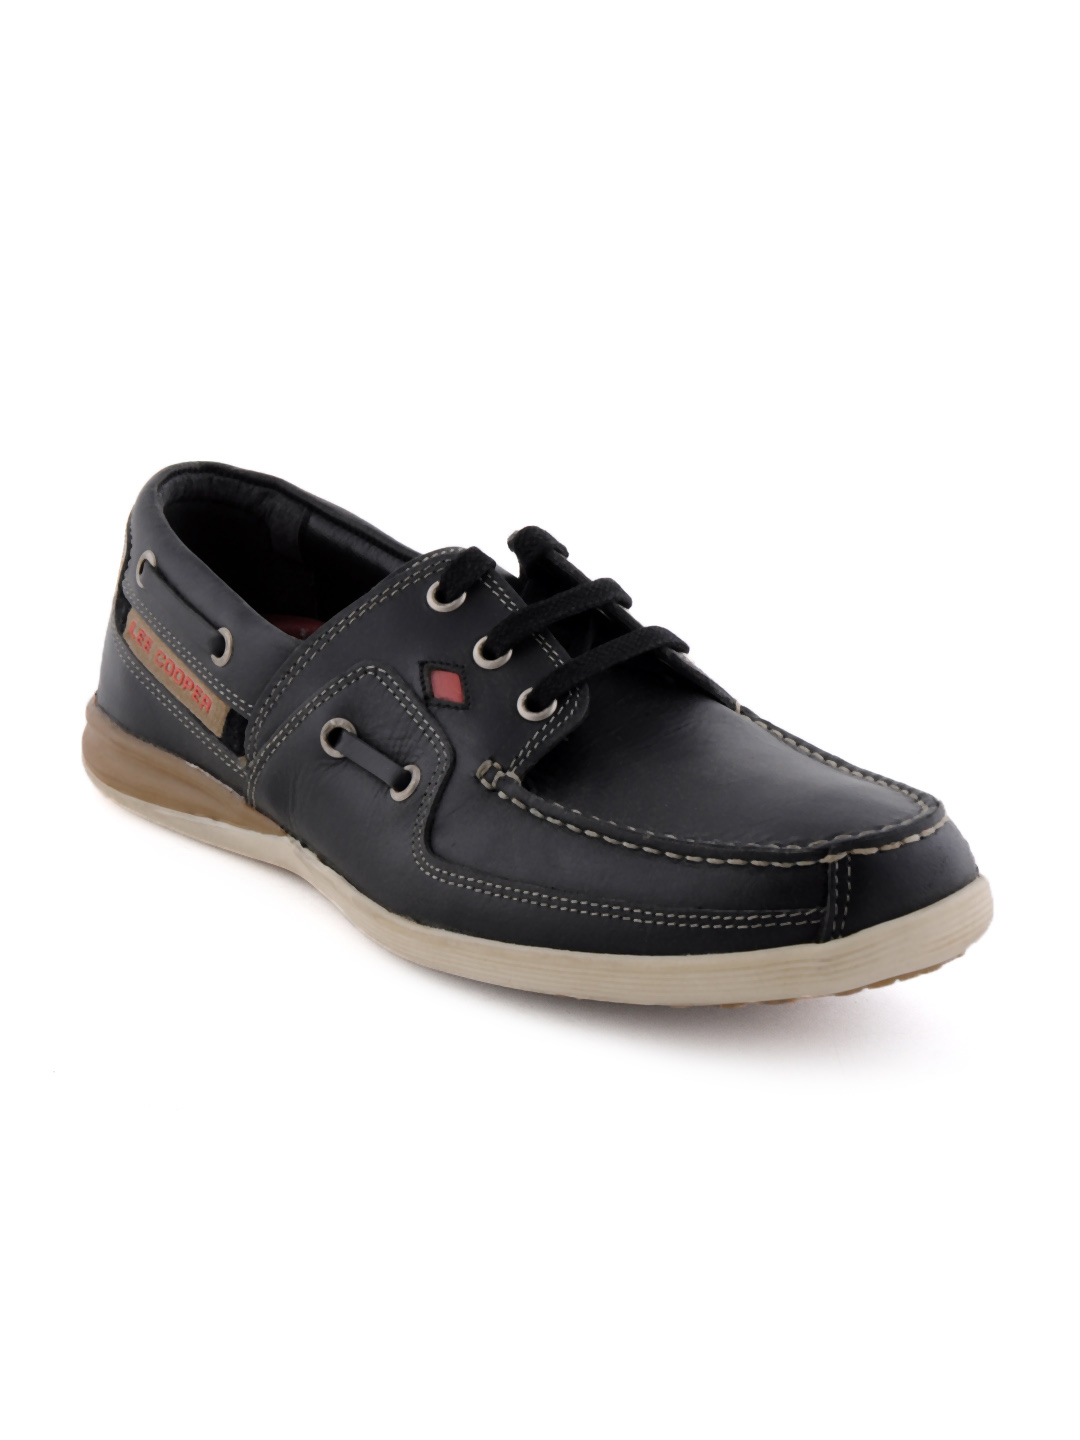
Lee Cooper Men Black Casual Shoes
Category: Footwear / Shoes / Casual Shoes
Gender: Men
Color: Black
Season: Summer 2011
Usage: Casual